Bianchi (company)

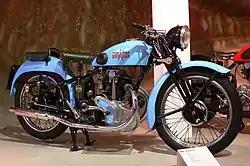
A Bianchi ES 250 motorcycle of 1937

Bianchi also took part in motorcycle races, where one of its first riders was Tazio Nuvolari, whom Ferdinand Porsche called "the greatest driver of the past, the present, and the future."